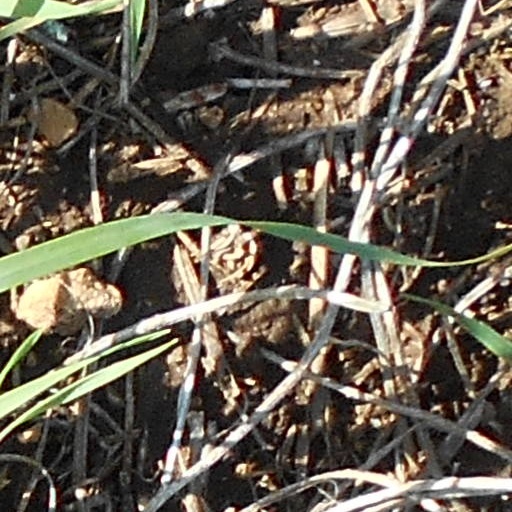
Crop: wheat